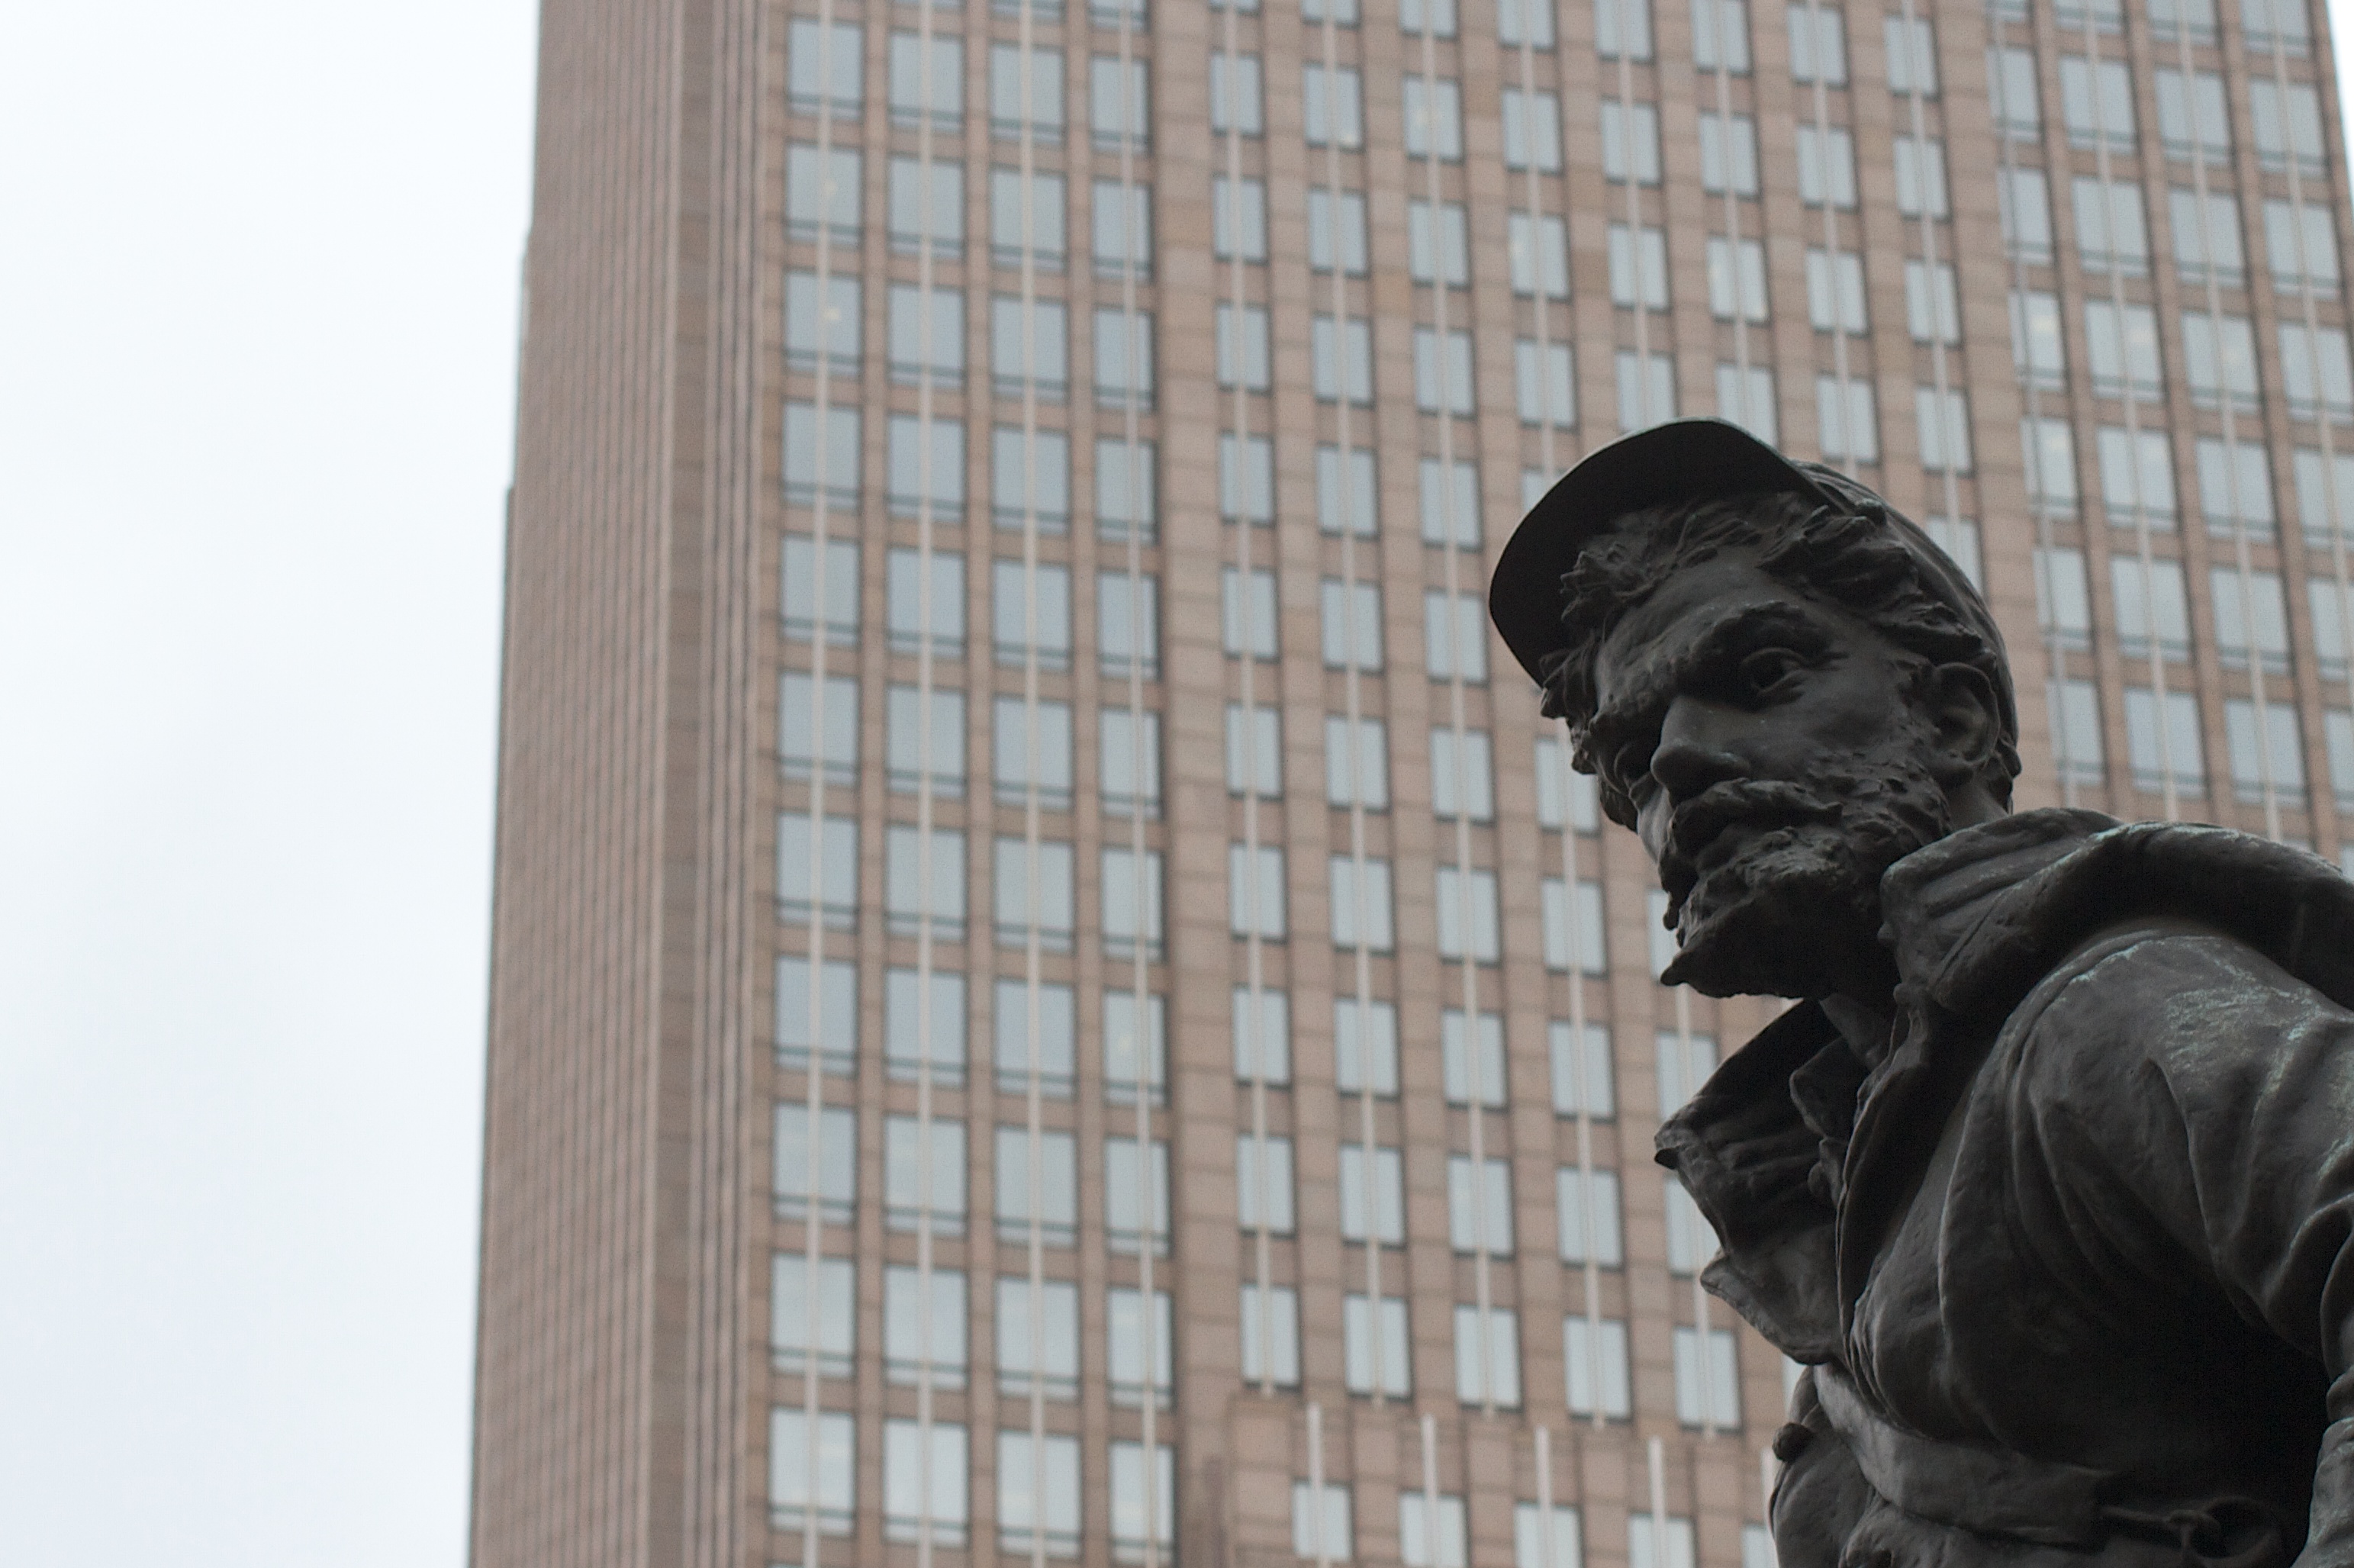
window, wall, statue, interior design, sculpture, art, raildog, window covering